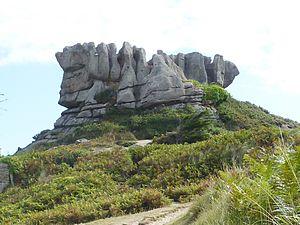
Rocher du Roi Gradlon dominant la plage de la grêve blanche
La Côte de granit rose est une zone côtière de la Manche située dans les Côtes-d'Armor dans le nord de la Bretagne, dans la région historique du Trégor près de Lannion. C'est un choronyme : elle tient son nom par le fait que le granite qui affleure possède une dominante brune tirant sur le rose. C'est une appellation touristique.
Trégastel [tʁegastɛl] est une commune française située dans le département des Côtes-d'Armor, en région Bretagne. Station balnéaire, Trégastel compte environ 2 400 habitants. La population est multiplié par cinq en saison estivale. Un logement sur deux est une résidence secondaire.